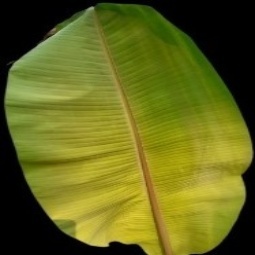
Label: Sulphur